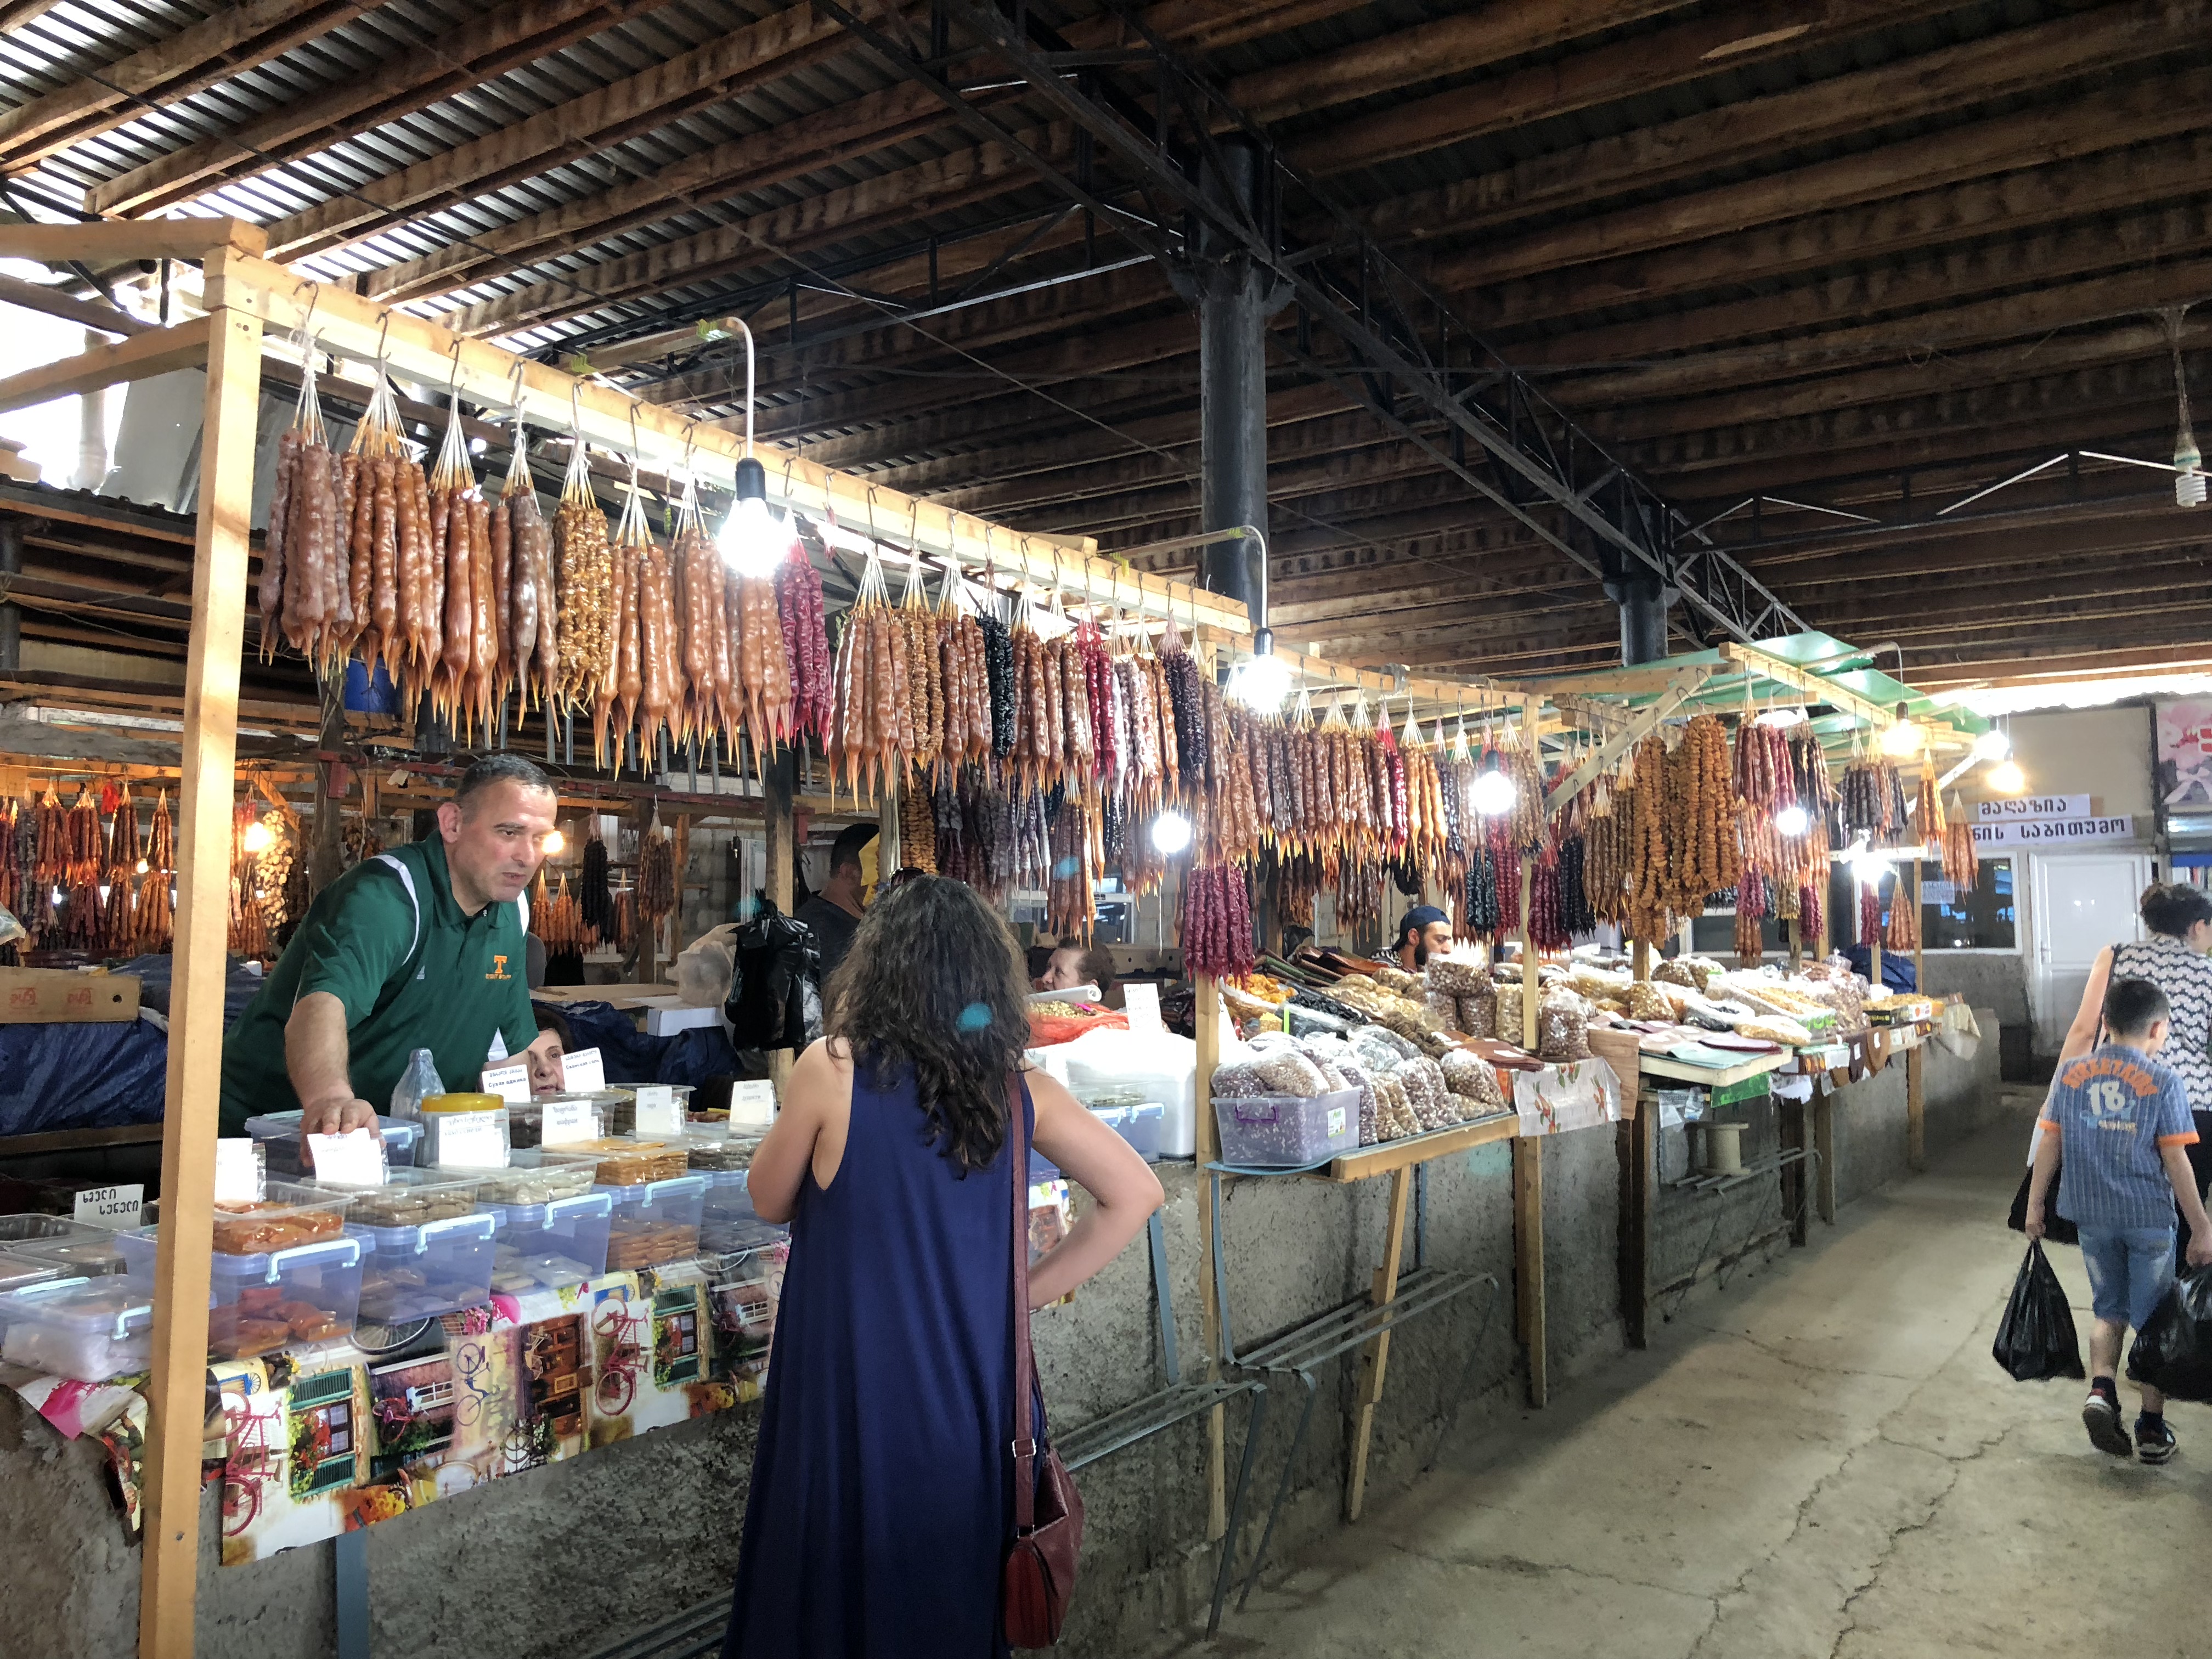
natural, market, marketplace, bazaar, selling, public space, stall, human settlement, building, retail, city, flea market, trade, warehouse, outlet store, customer